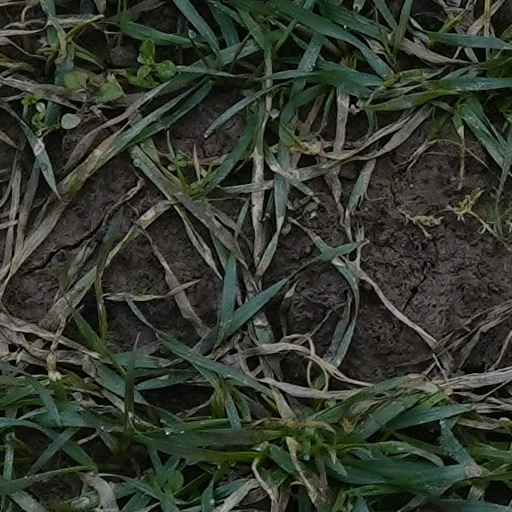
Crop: wheat